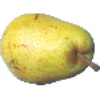
Label: Pear Monster 1